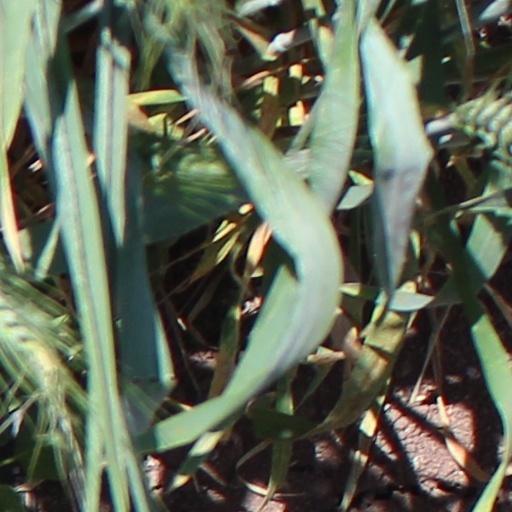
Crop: wheat